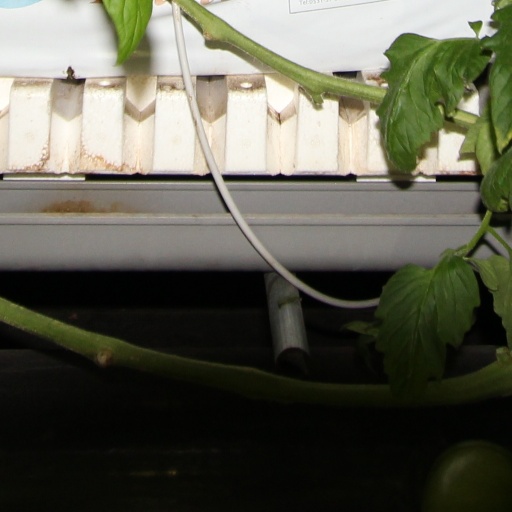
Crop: tomato